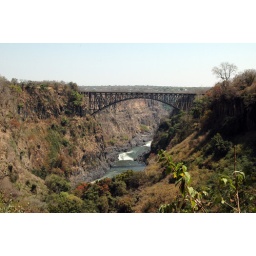
The bridge over the Zambezi river that separates Zambia from Zimbabwe.